Potential Kontinental Hockey League expansion

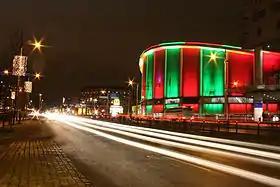
Scandinavium in Gothenburg has hosted the World Championships in 1981 and 2002.

On 28 April 2009, it was reported that Swedish teams HV71, Linköpings HC, Färjestad BK, Frölunda HC and Djurgårdens IF (of which Färjestad and Frölunda have had offers previously from the KHL) had terminated their shareholders' agreements with Elitserien (now named the Swedish Hockey League or SHL). This caused speculation as to whether they wanted to join the KHL or create a new league as an expansion of the Nordic Trophy. None of the clubs officially said that they wanted to stop playing in the Elitserien, although the seven remaining clubs drew such conclusions. The quarrel was resolved on 16 November 2011, when the plans were officially put down. All clubs agreed to continue their operation in Elitserien.